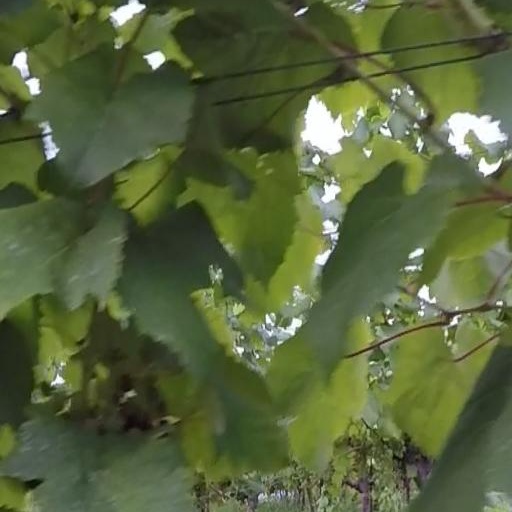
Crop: grape